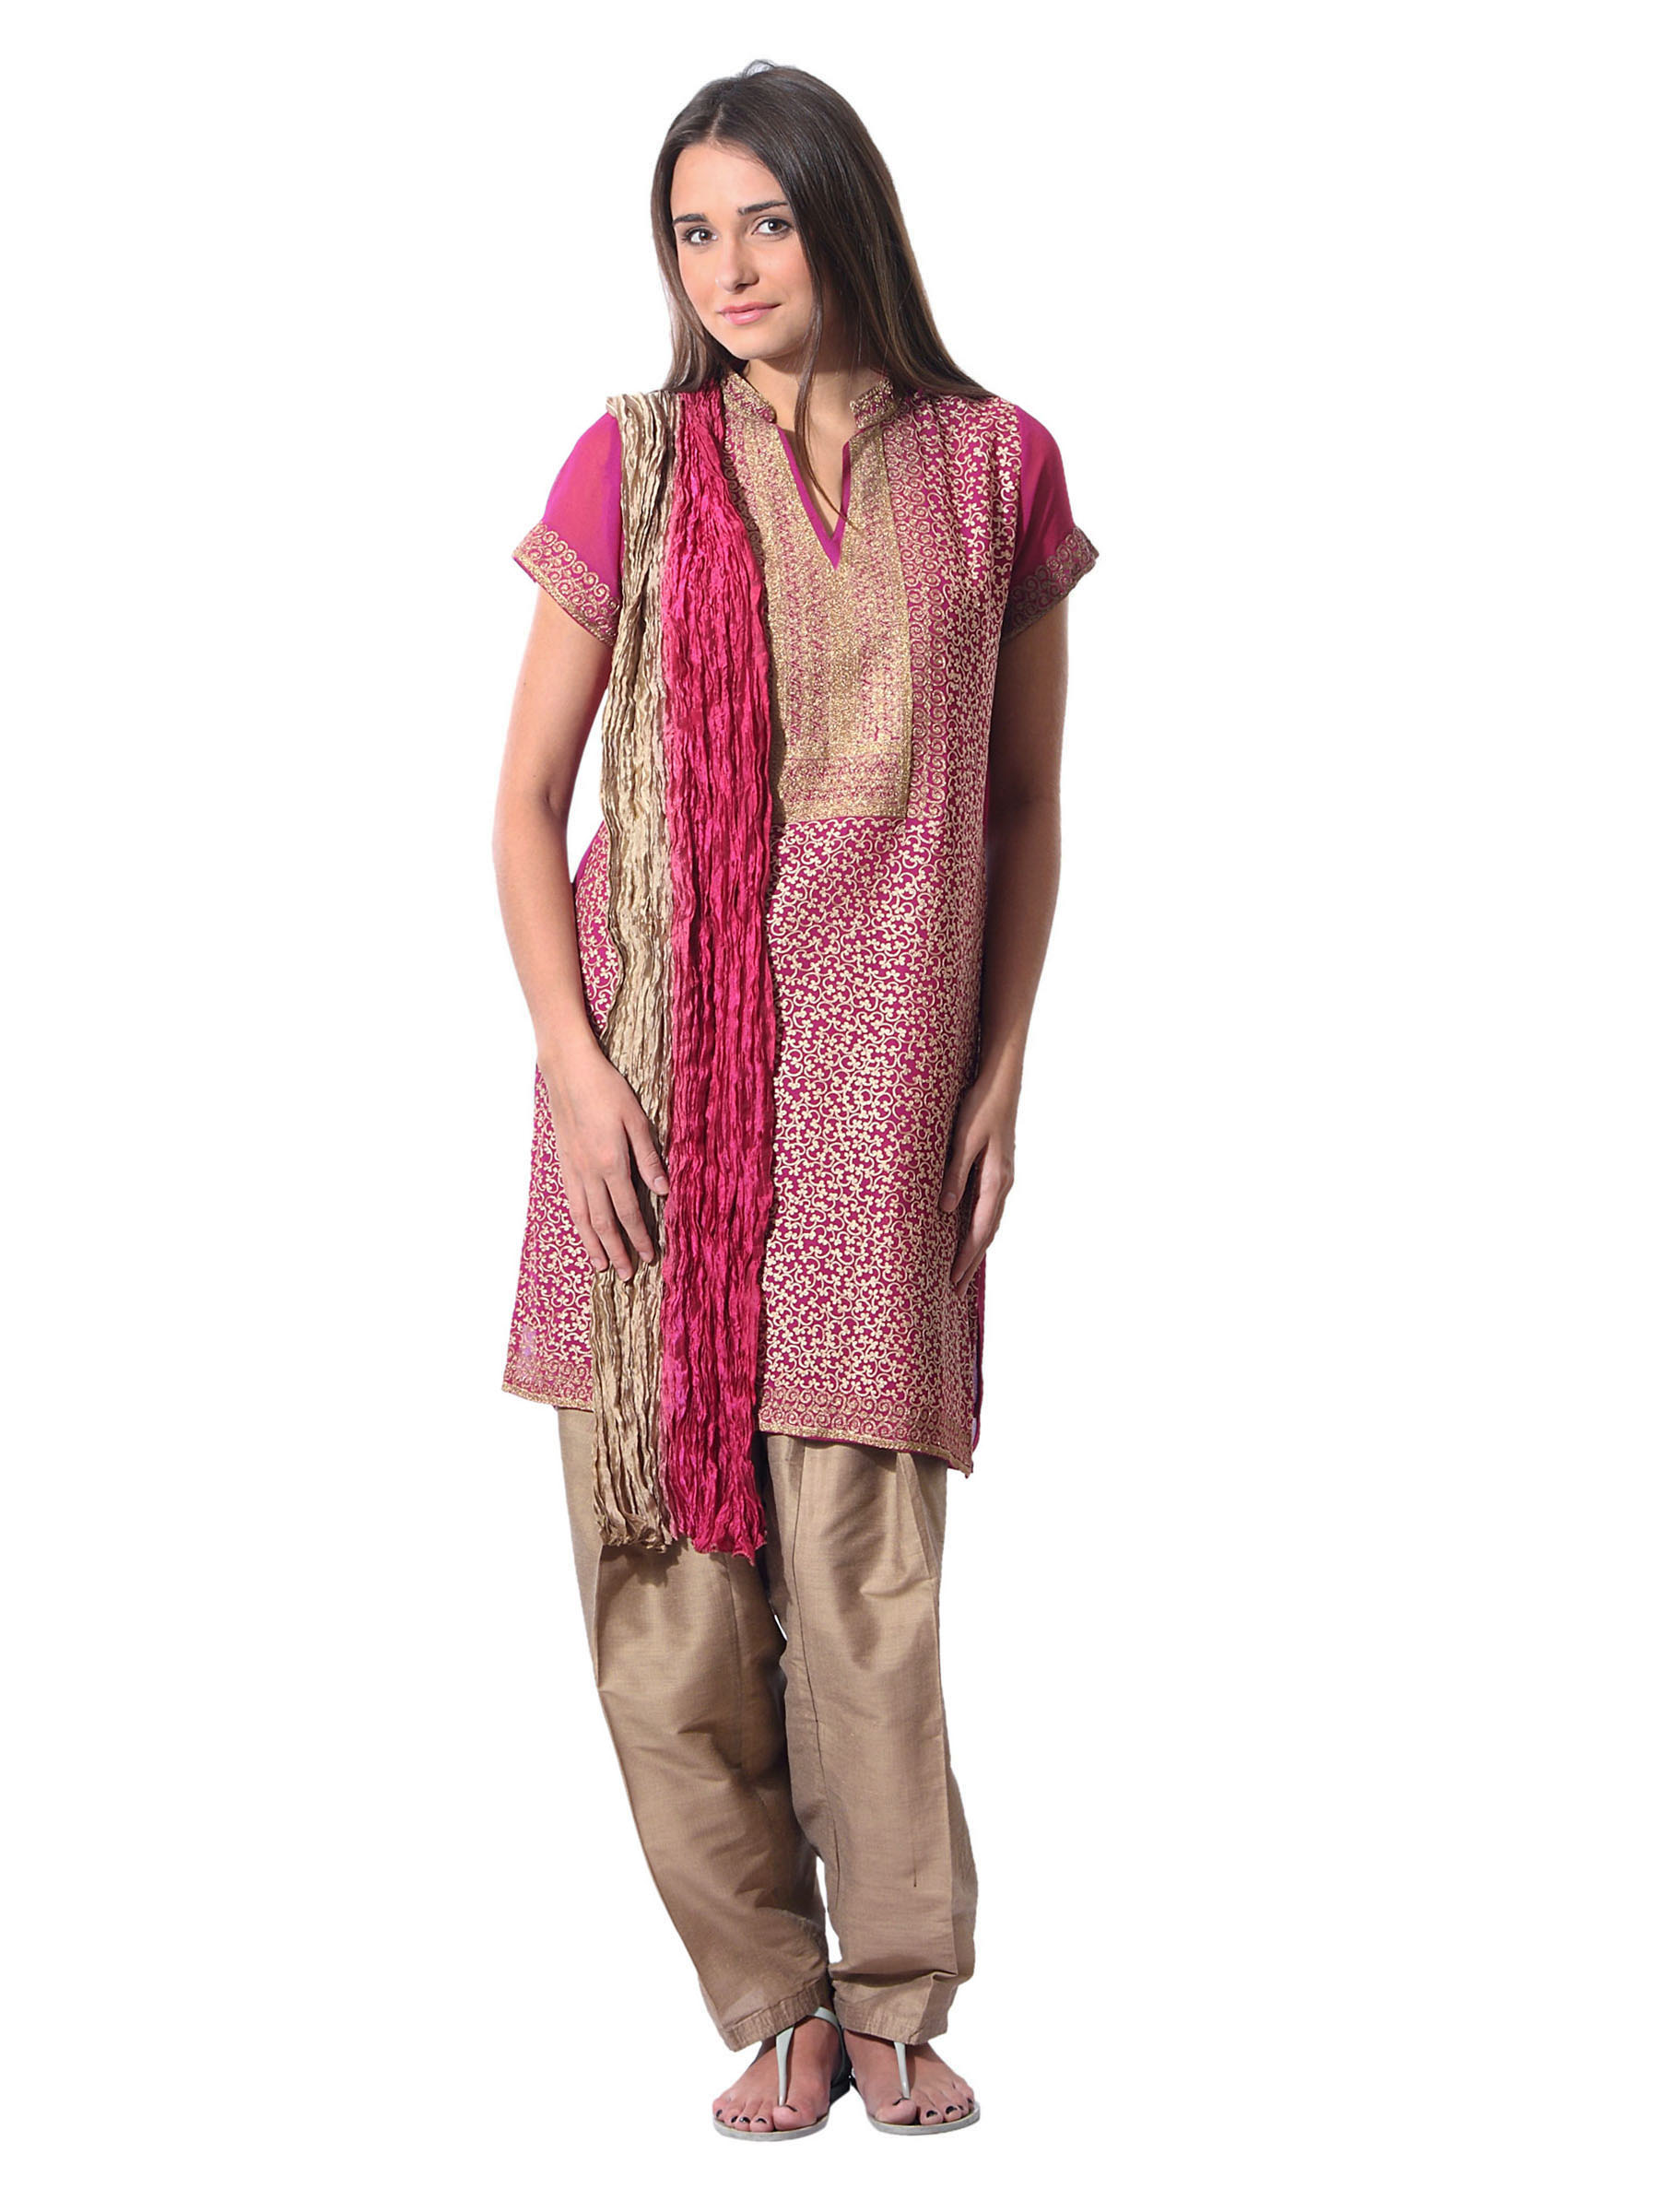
Aneri Women Magenta Salwar Suit
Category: Apparel / Apparel Set / Kurta Sets
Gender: Women
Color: Magenta
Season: Summer 2012
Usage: Ethnic